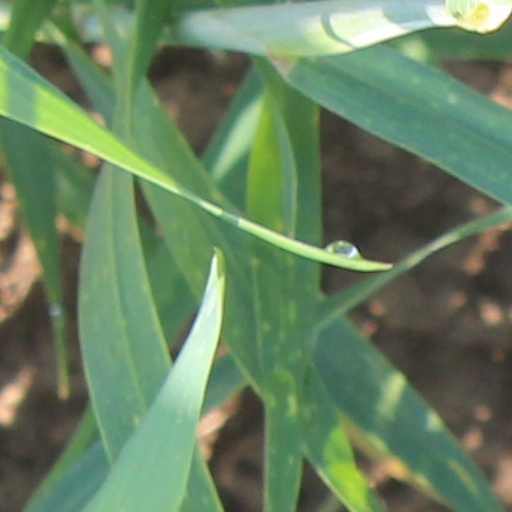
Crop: wheat